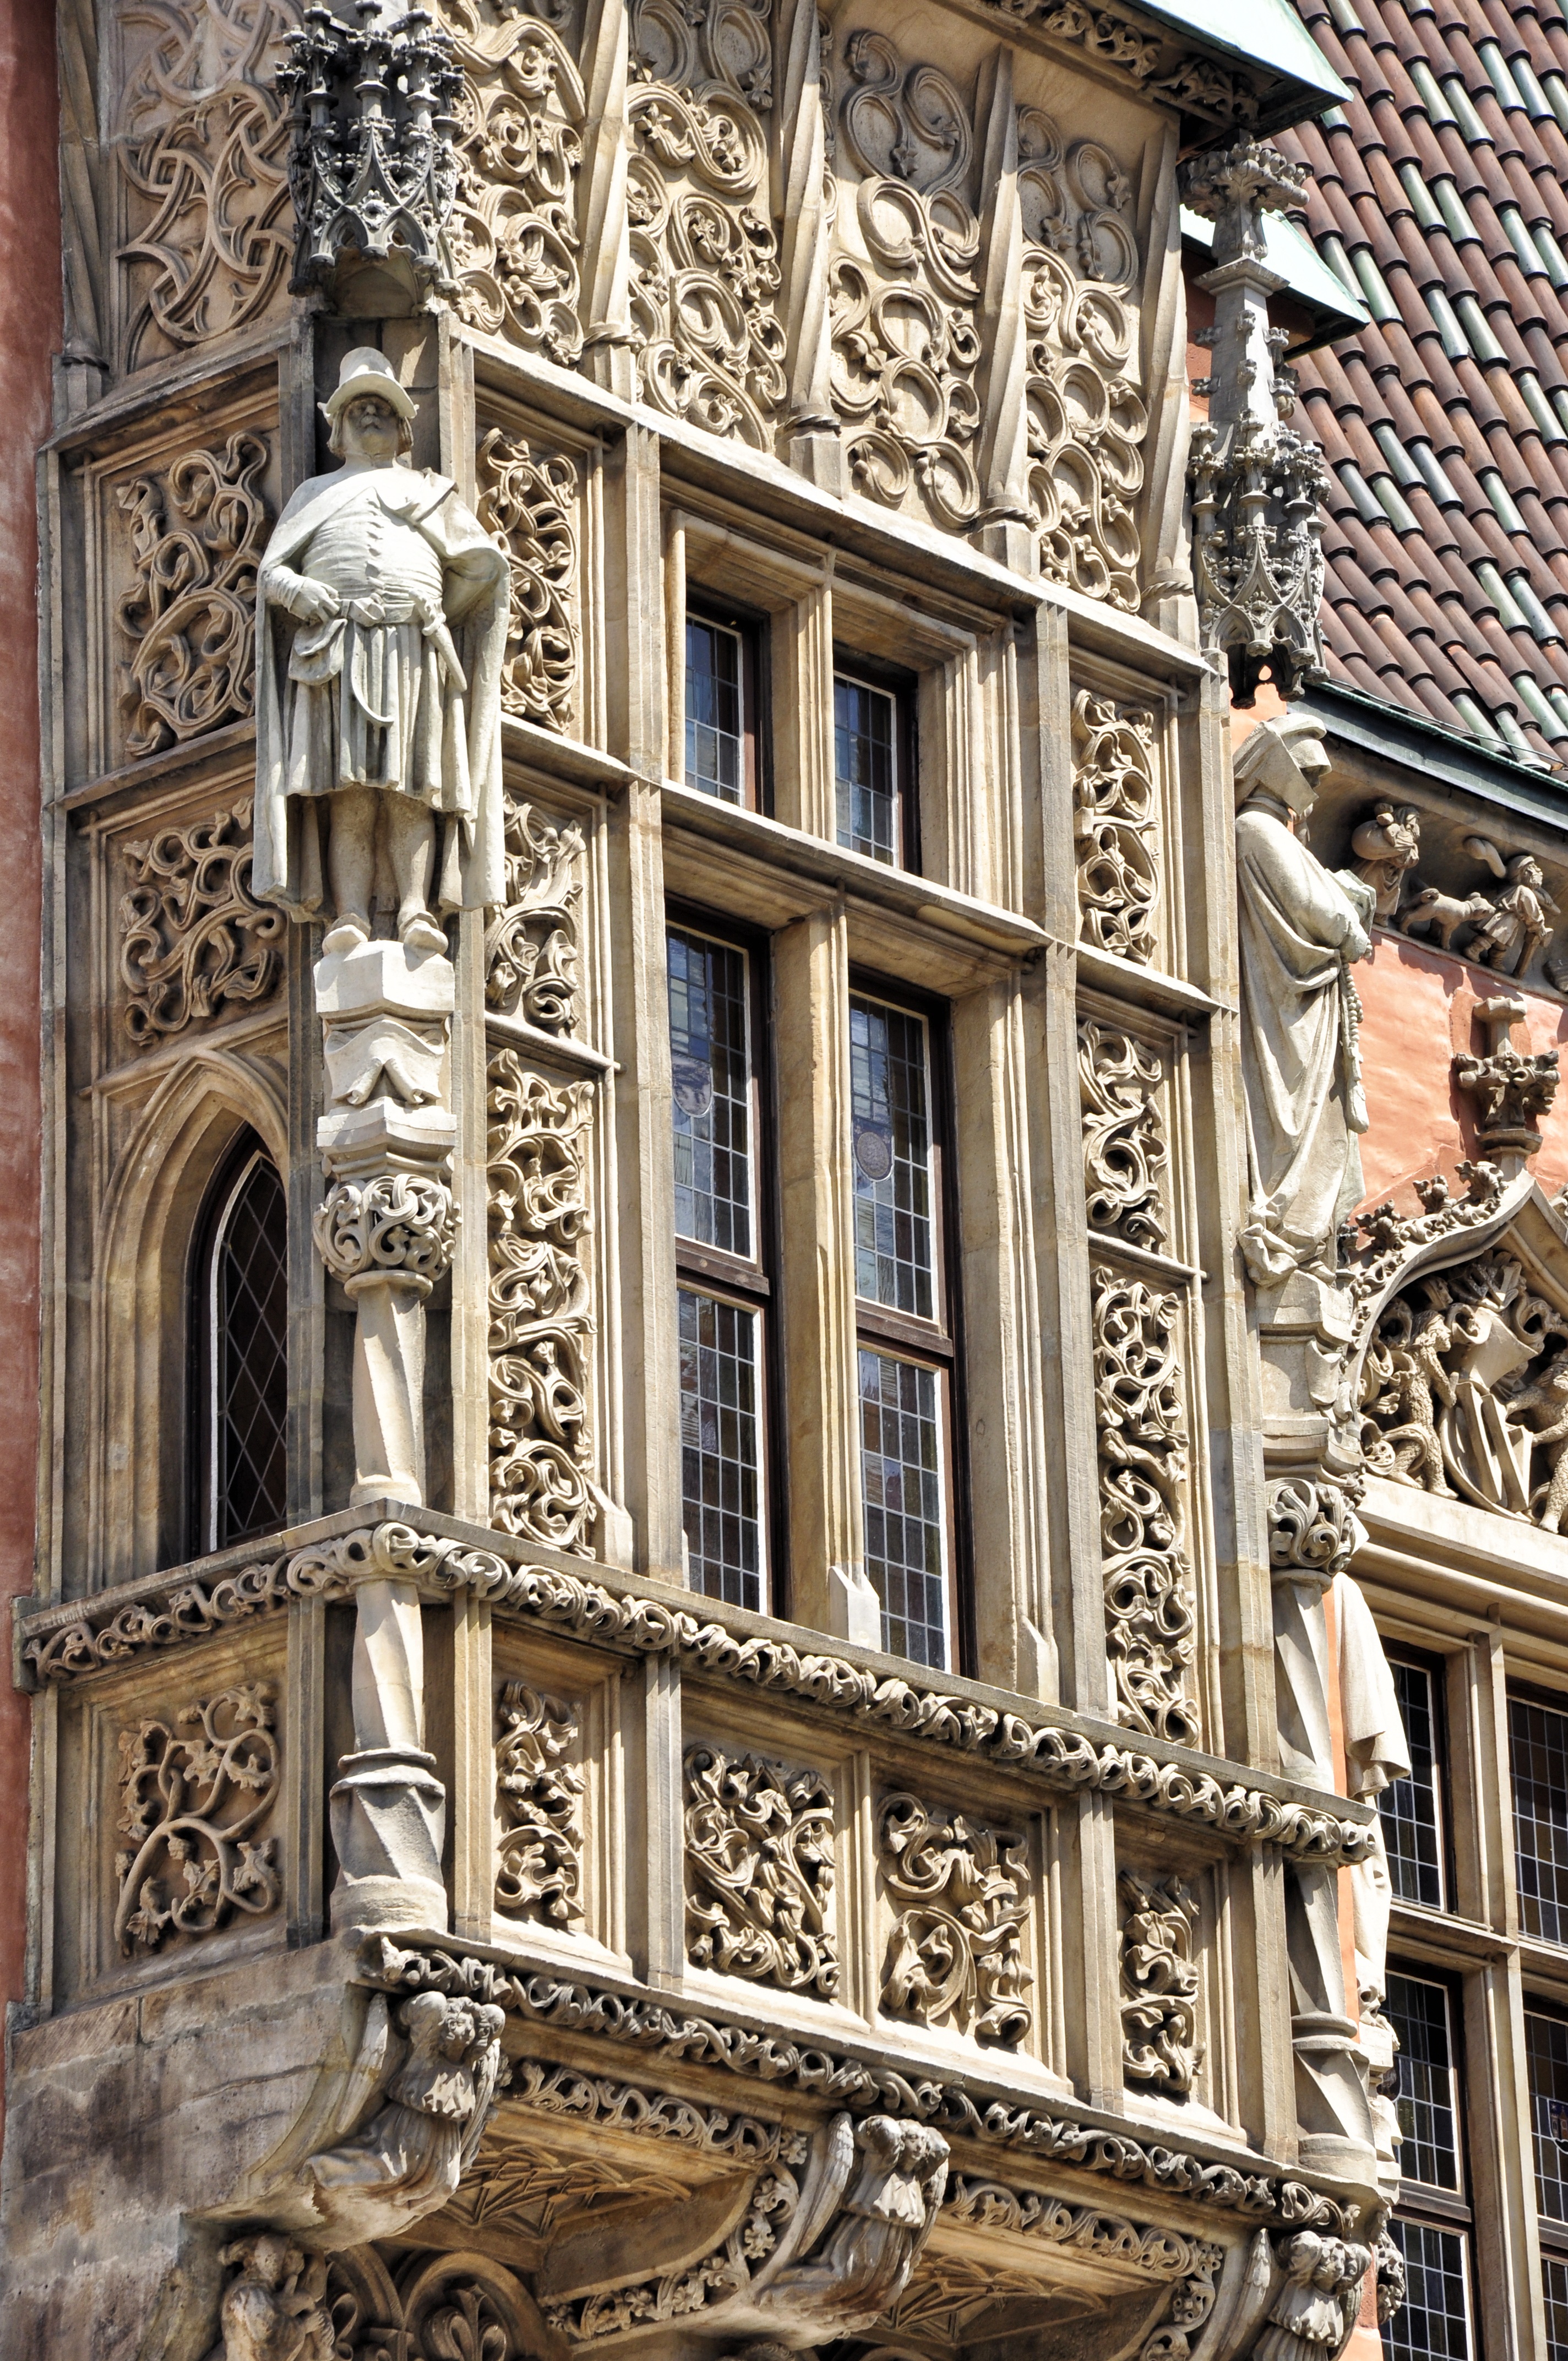
architecture, window, building, palace, city, monument, balcony, landmark, facade, tourism, old house, old town, buildings, towers, townhouses, poland, style, mood, colored townhouses, monuments, facades, the market, the old town, the window, wroc aw, the town hall